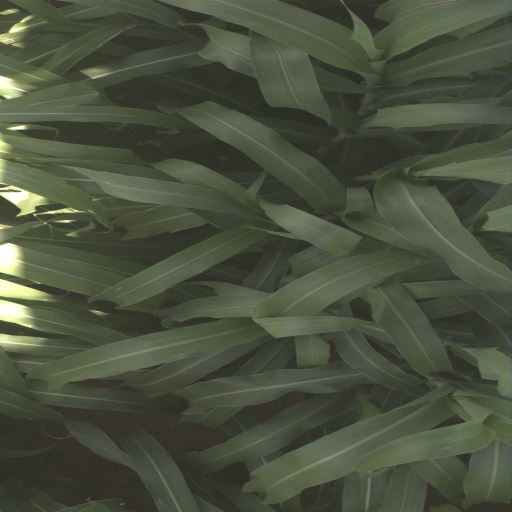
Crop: sorghum